Clan Chisholm

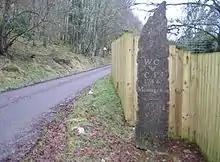
Memorial to William Chisholm of Strathglass, who fell at Culloden, and his wife, the war poetess Catriona Nic Fhearghais, at the site of their home, near Struy.

During the Jacobite rising of 1745, Roderick again supported the Jacobites. His youngest son, Roderick Og Chisholm led the clan at the Battle of Culloden, leading a very small regiment of about 80 clansmen, of which 30 were killed, including himself. One of the 14 Jacobite battle flags taken at Culloden, which were later burnt in Edinburgh, was a white linen banner of this regiment.